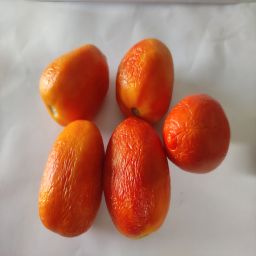
Crop: Tomato
Quality: Old